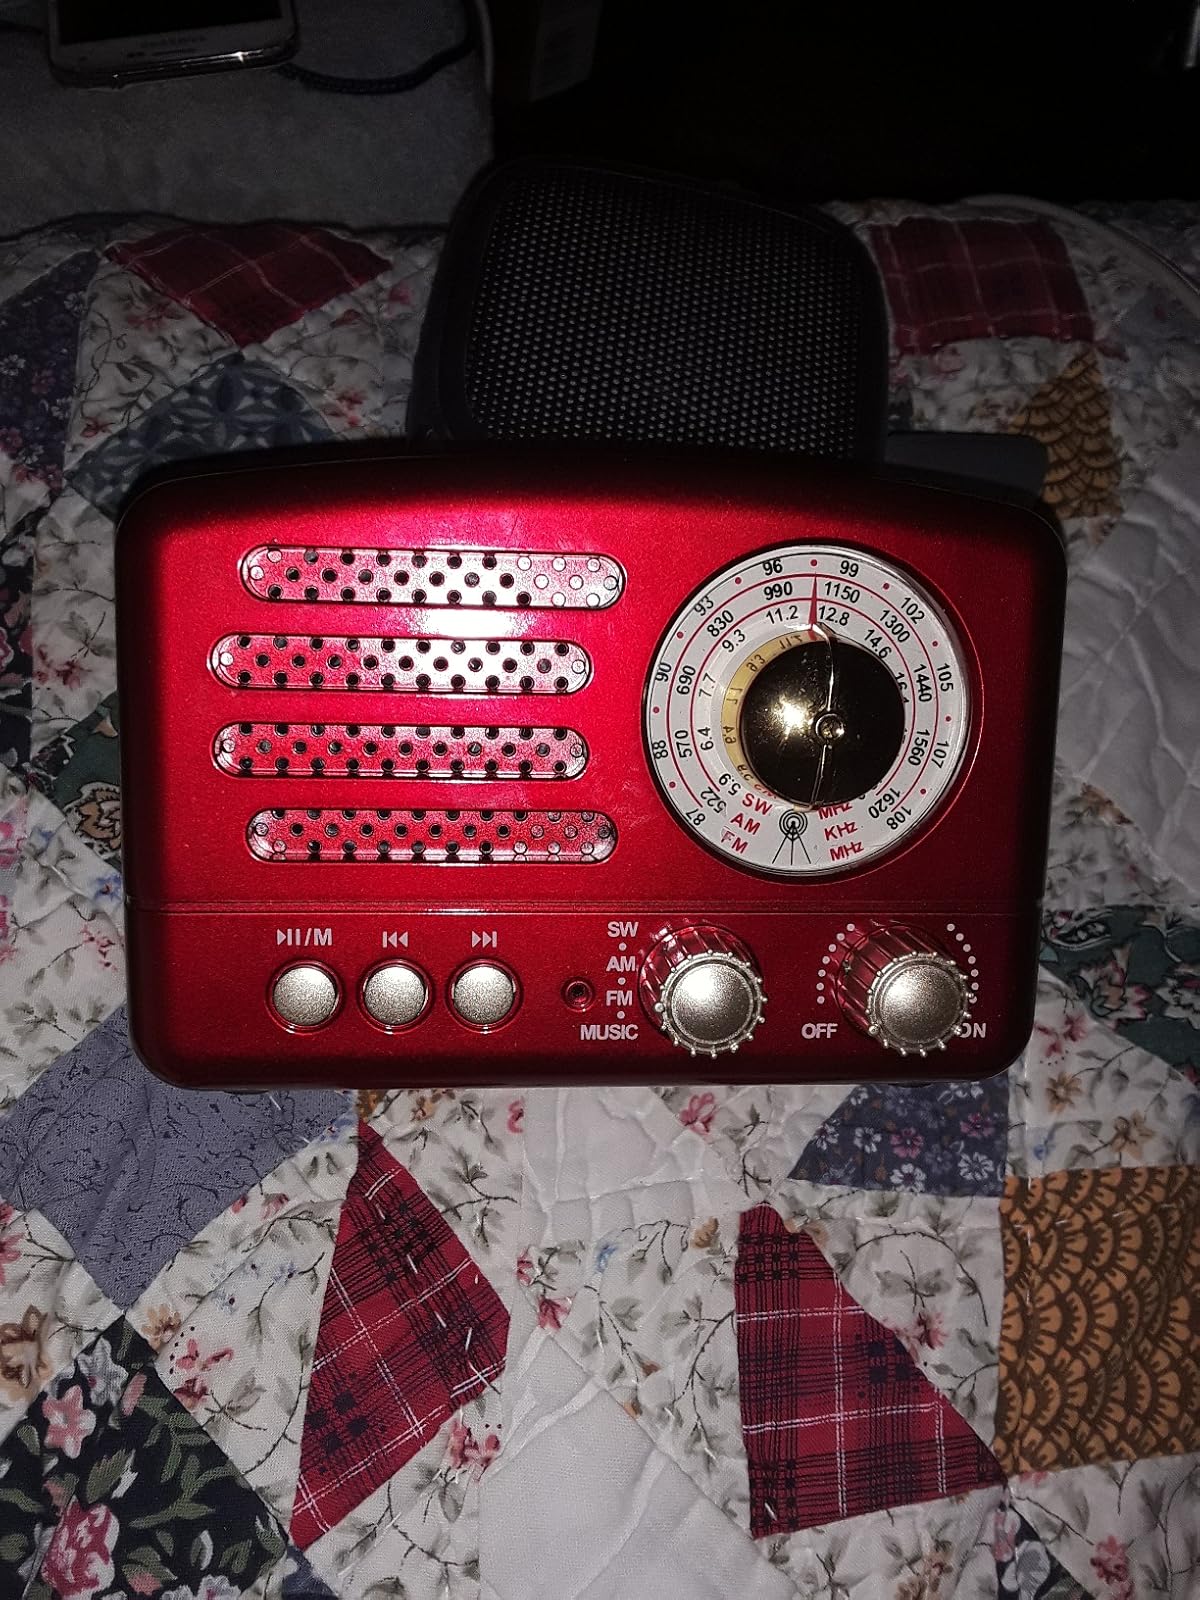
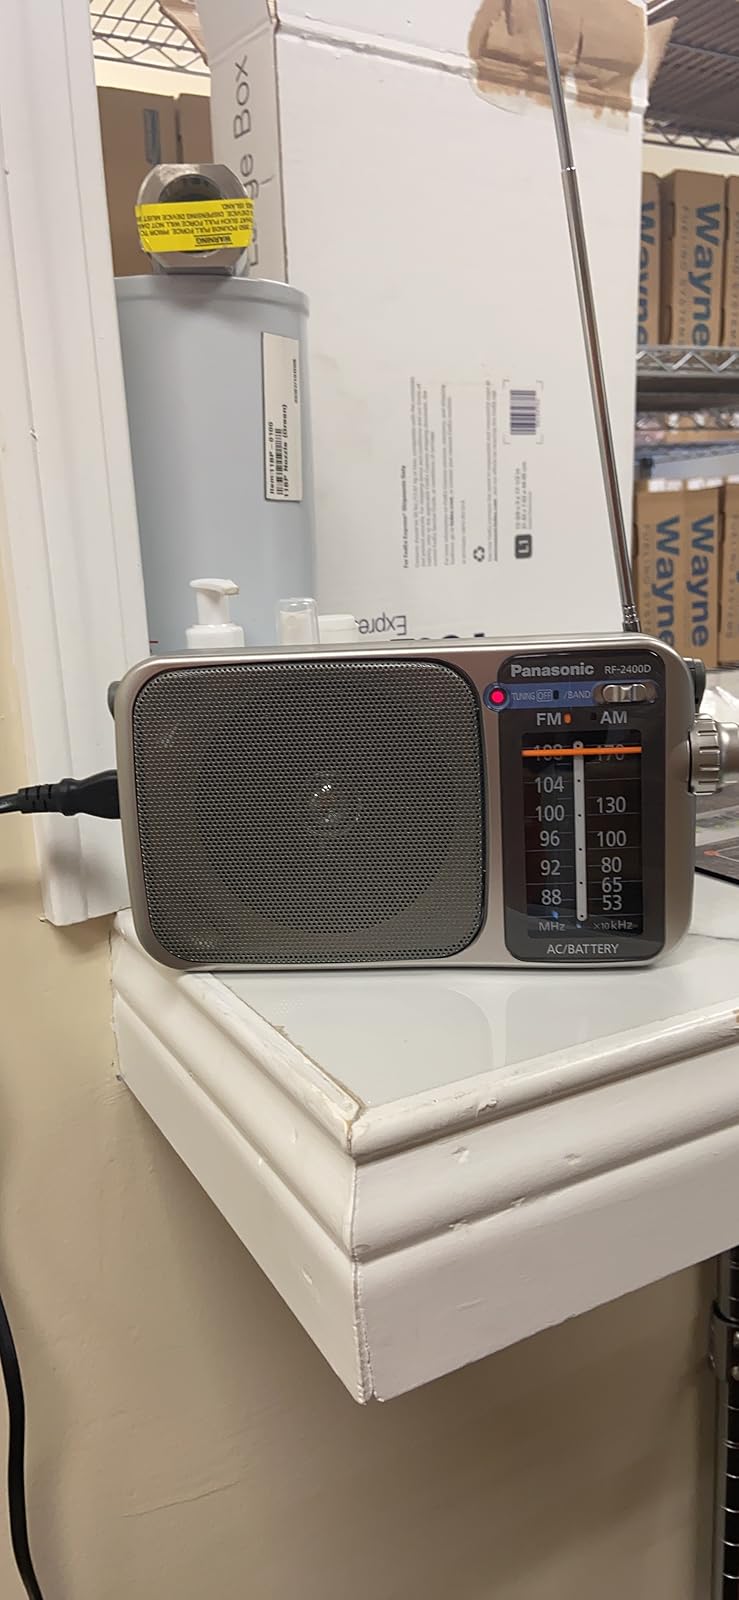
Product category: radio
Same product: no